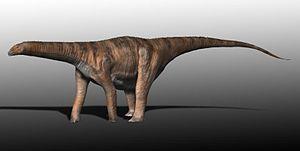
Les Cetiosauridae forment une ancienne famille de dinosaures sauropodes ayant vécu au Jurassique moyen et supérieur.